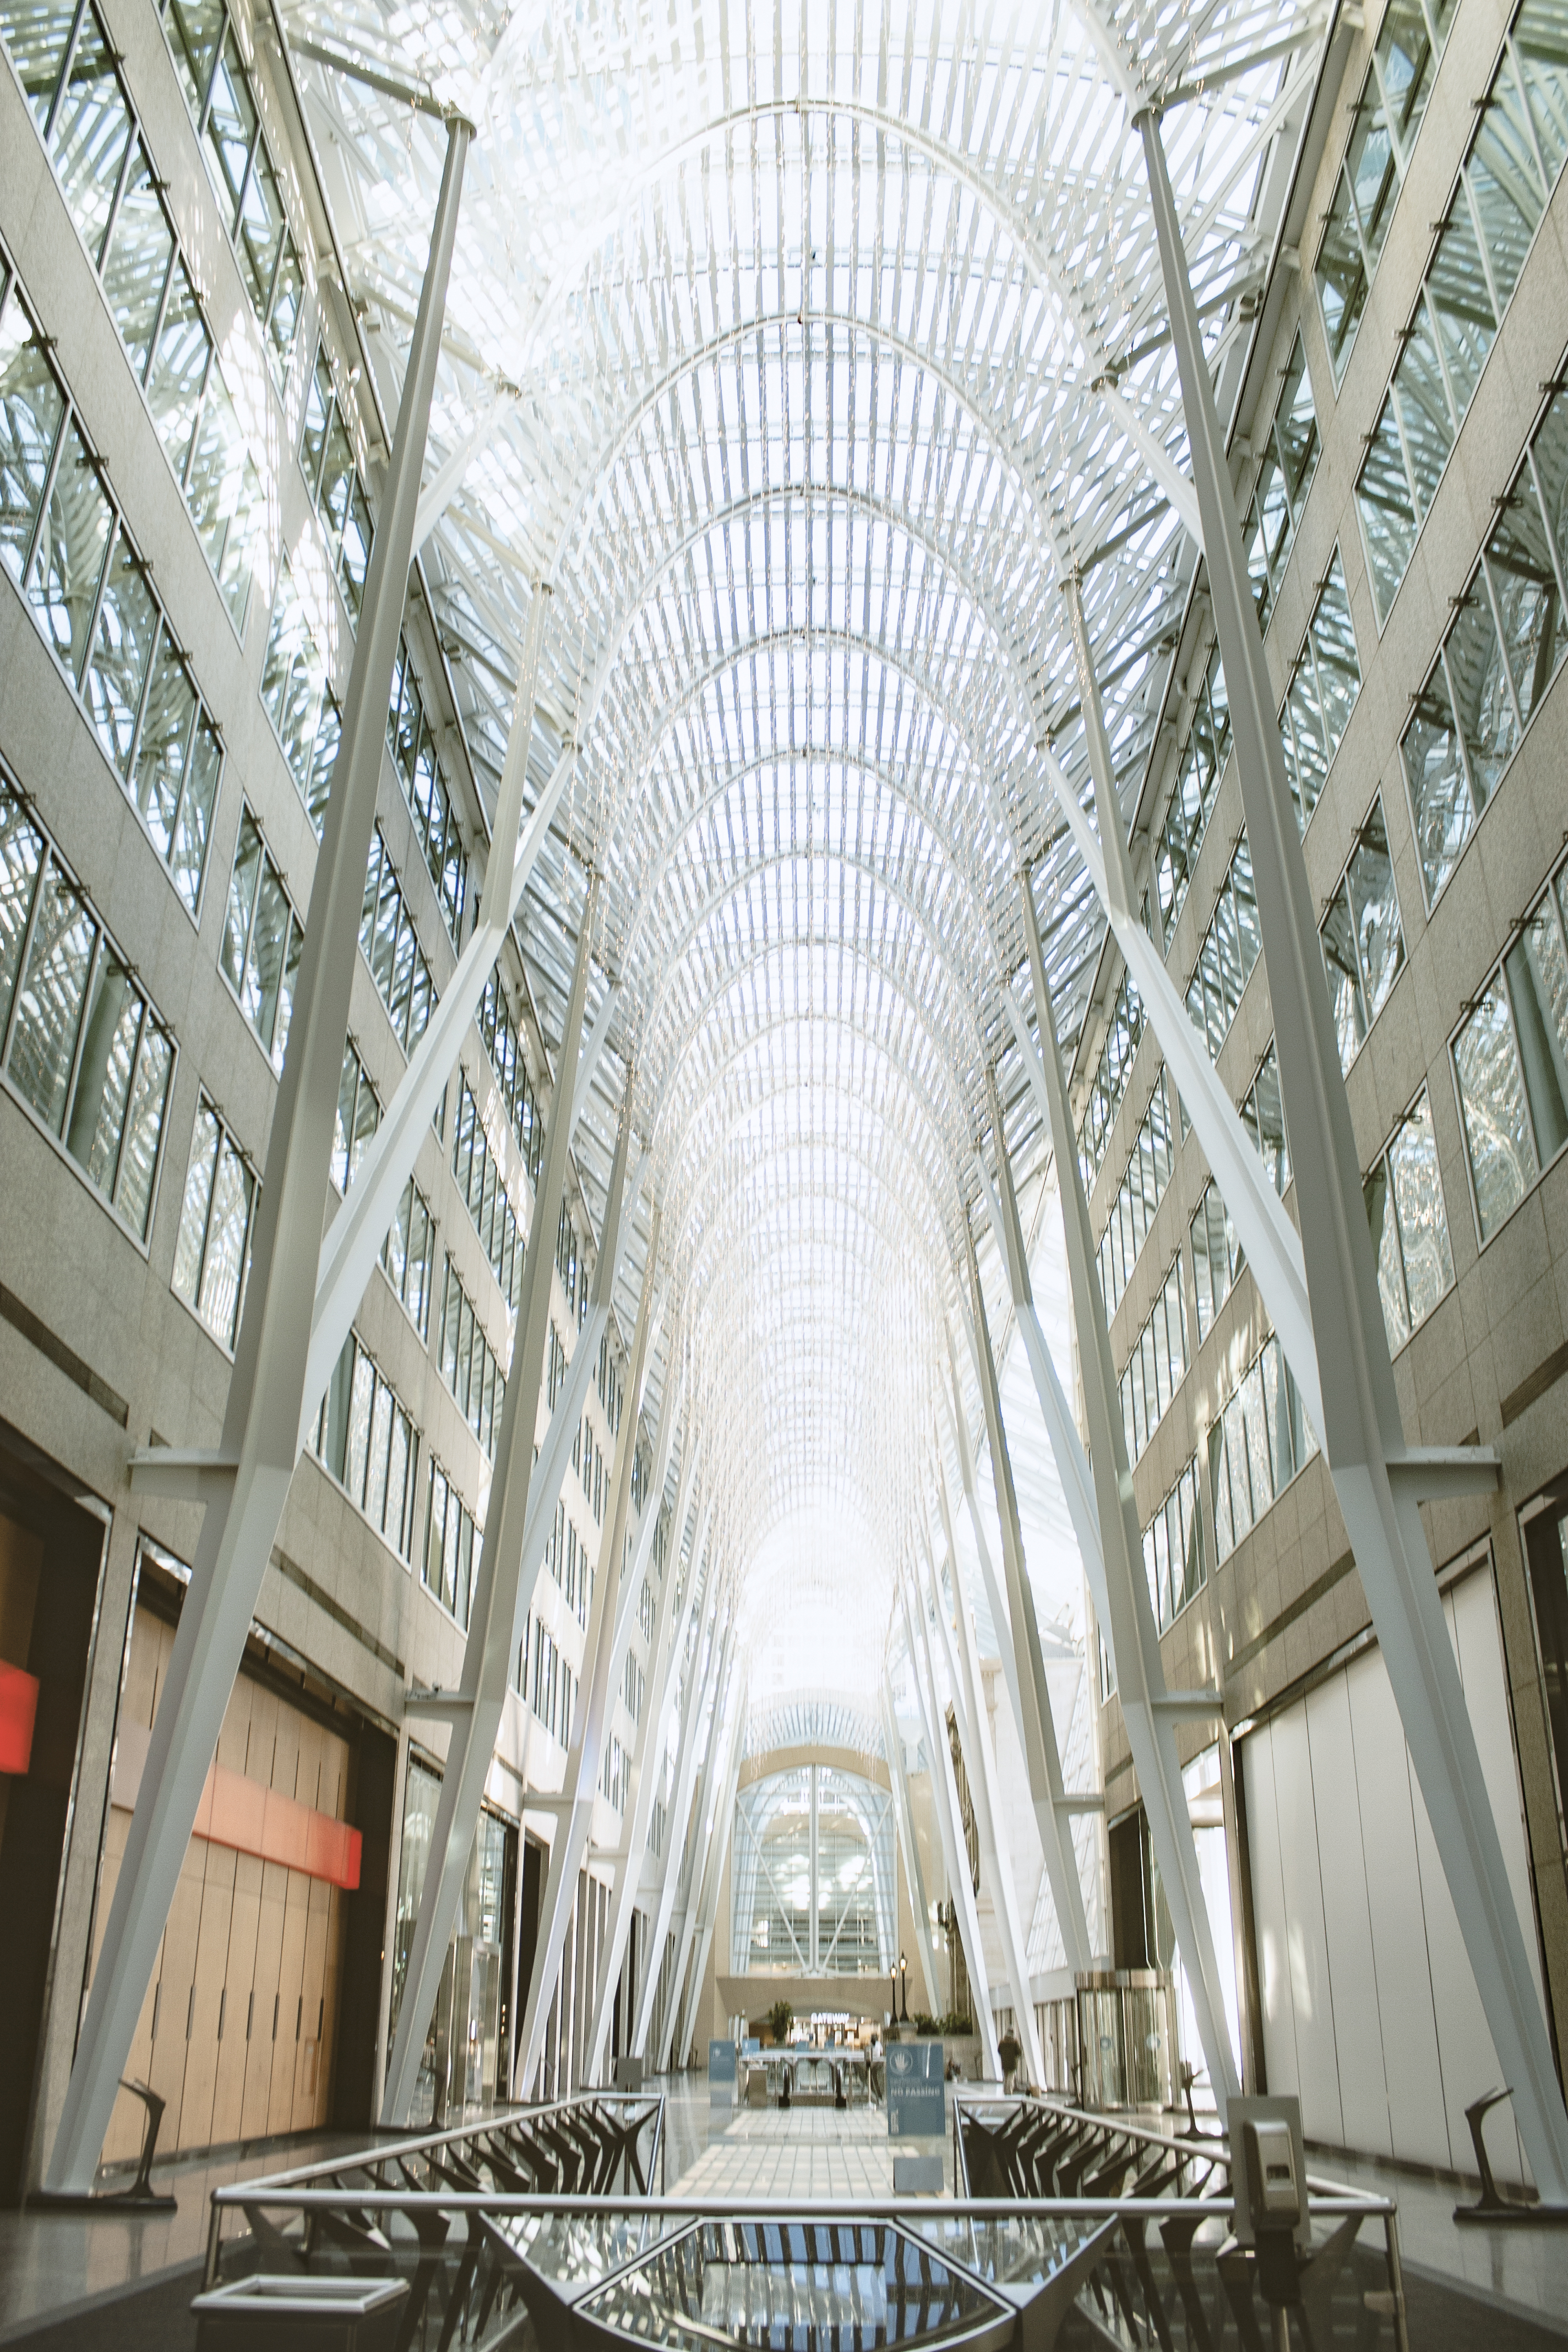
building, light, fixture, architecture, plant, line, symmetry, city, ceiling, engineering, metal, pattern, glass, design, mixed use, composite material, daylighting, steel, arch, aluminium, beam, art, arcade, tourist attraction, Roof lantern, cleanliness, transport, circle